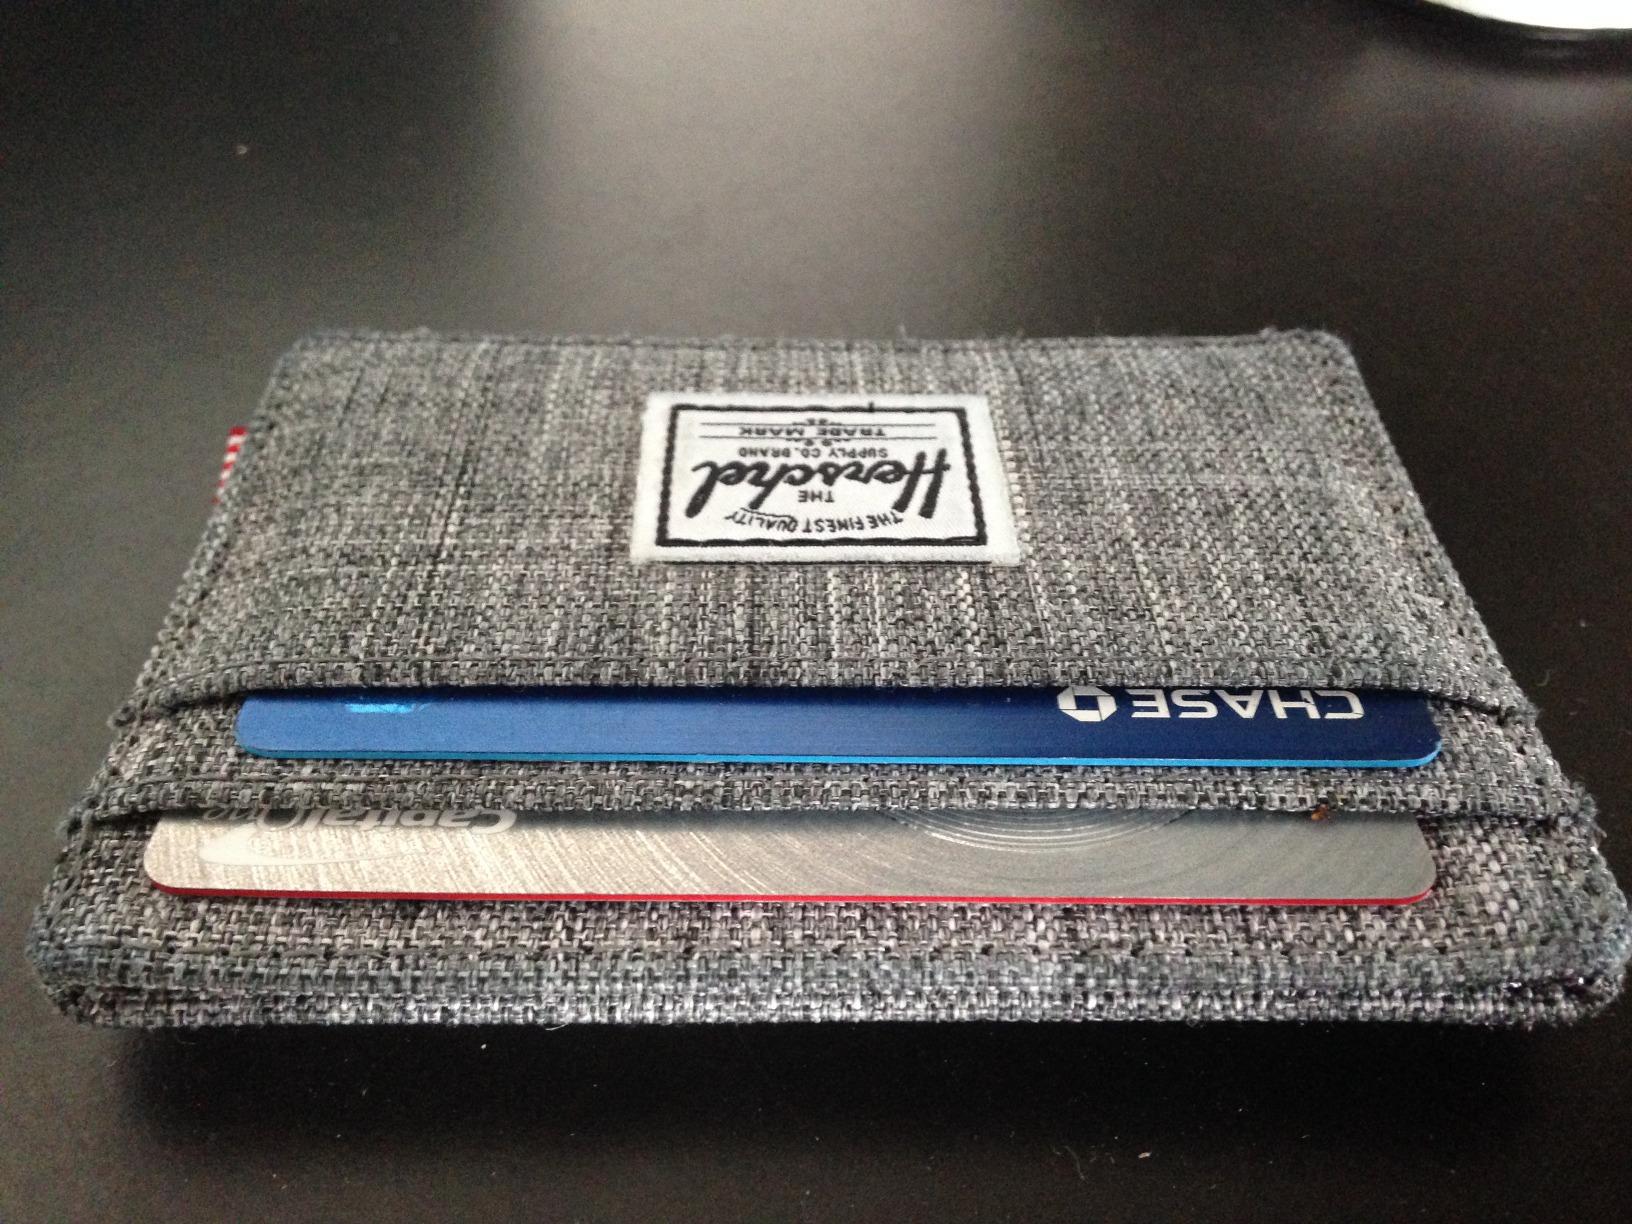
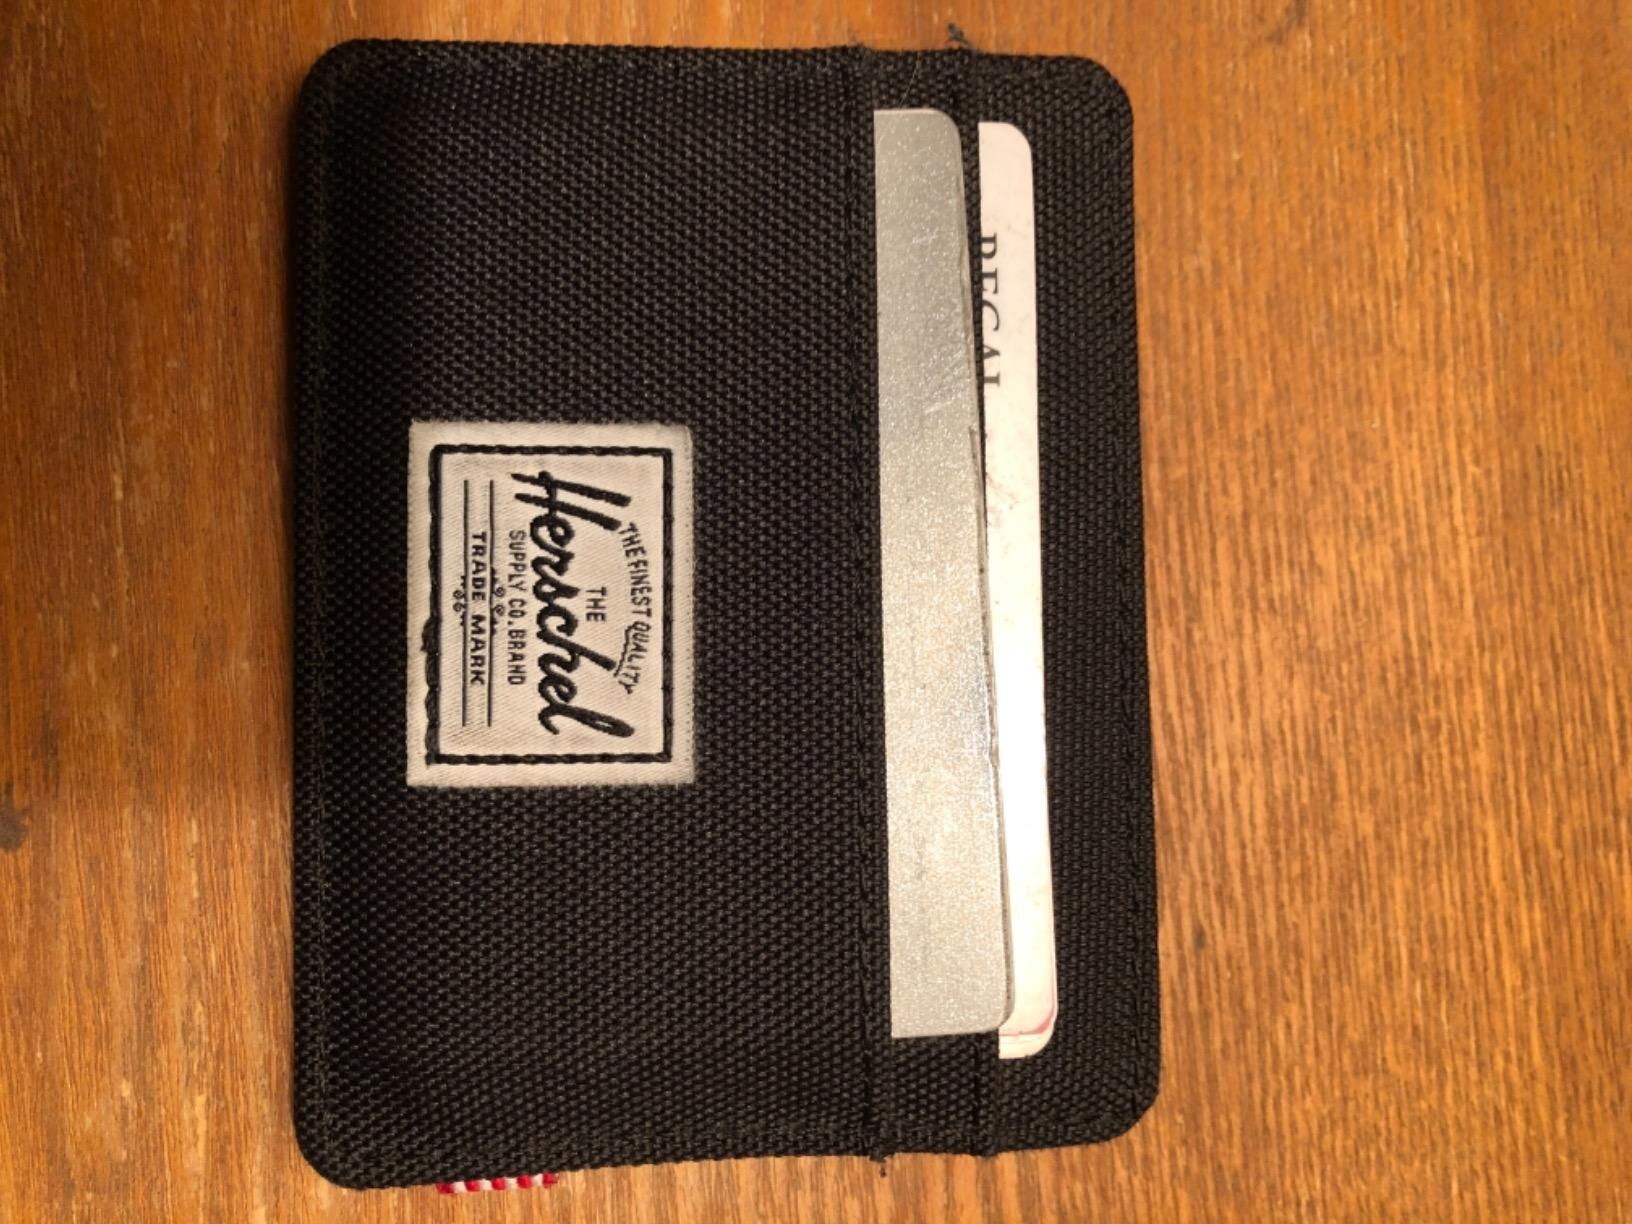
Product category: accessories_wallet
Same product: no